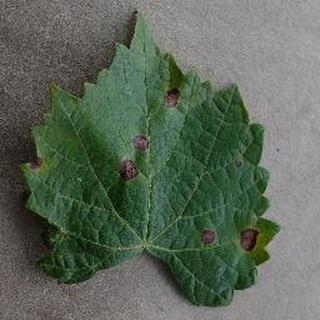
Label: grape_black_rot